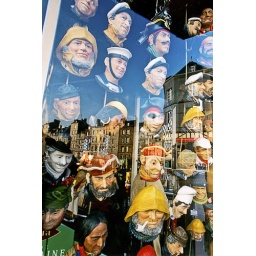
Storefront window with harbor buildings in the back, Honfleur, Normandy, France.